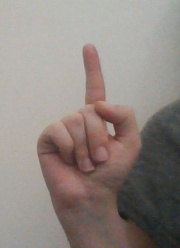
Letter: bb